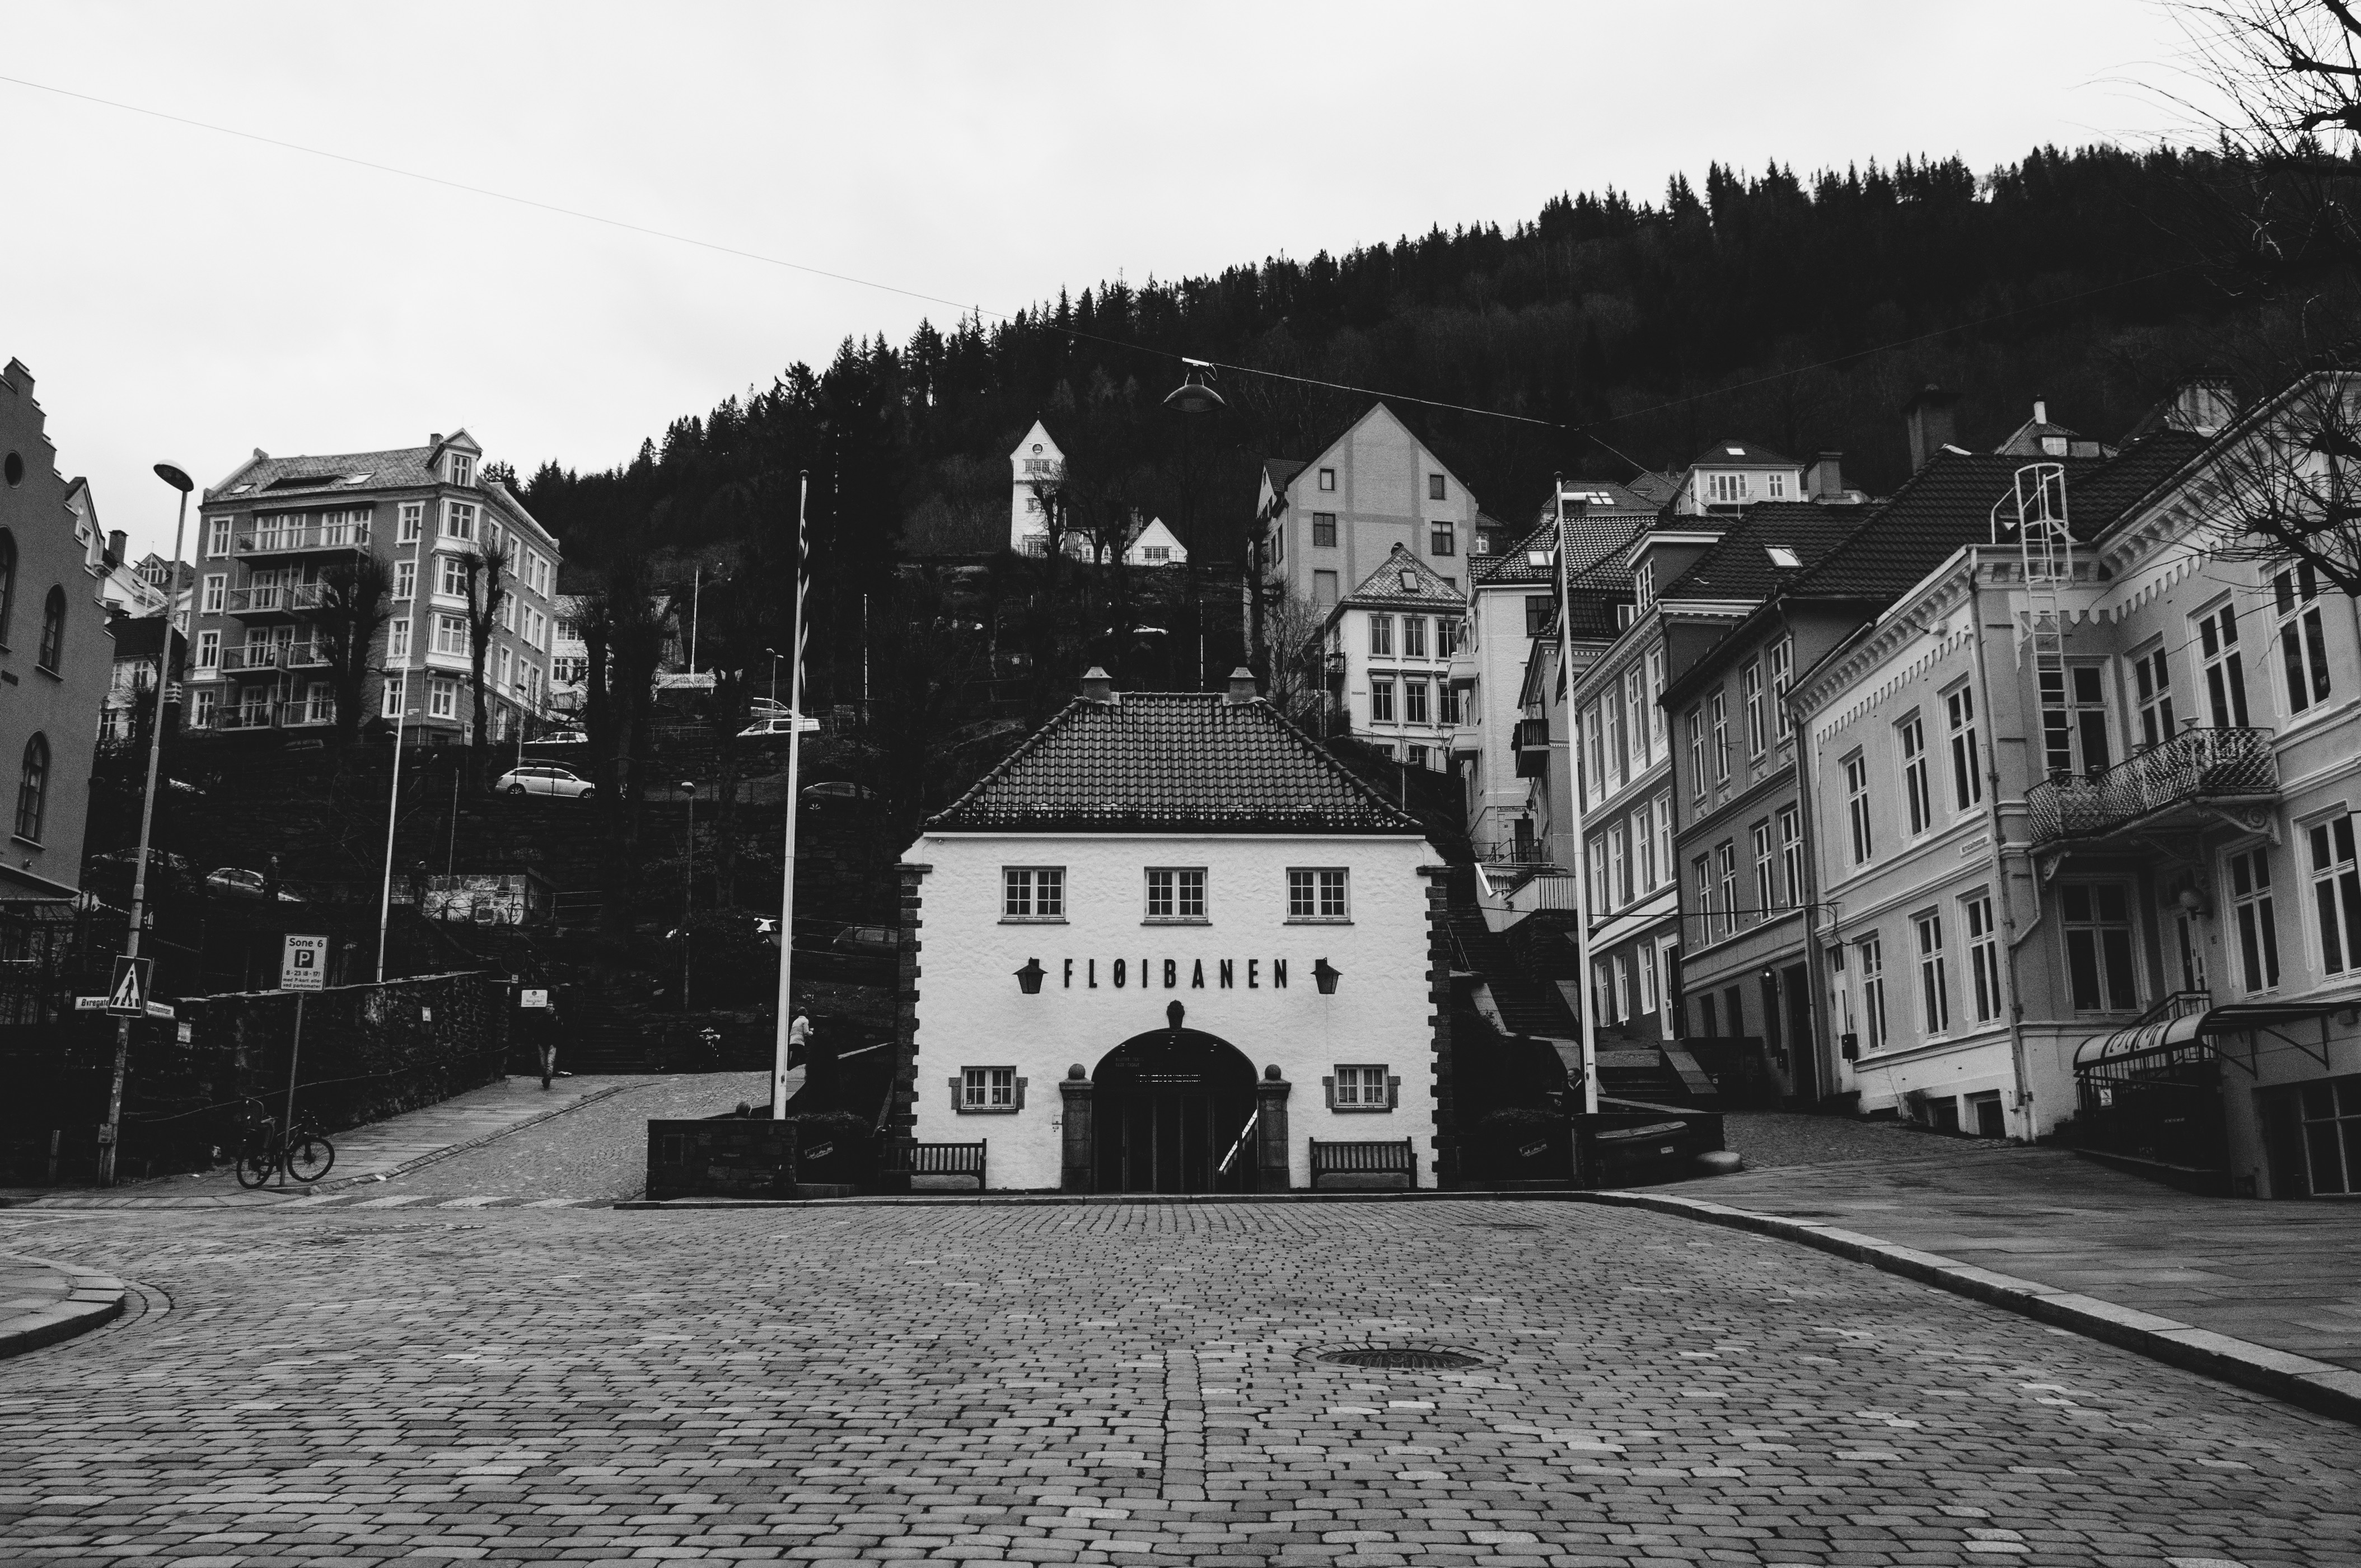
black and white, road, street, house, town, cityscape, monochrome, monochrome photography, residential area, human settlement